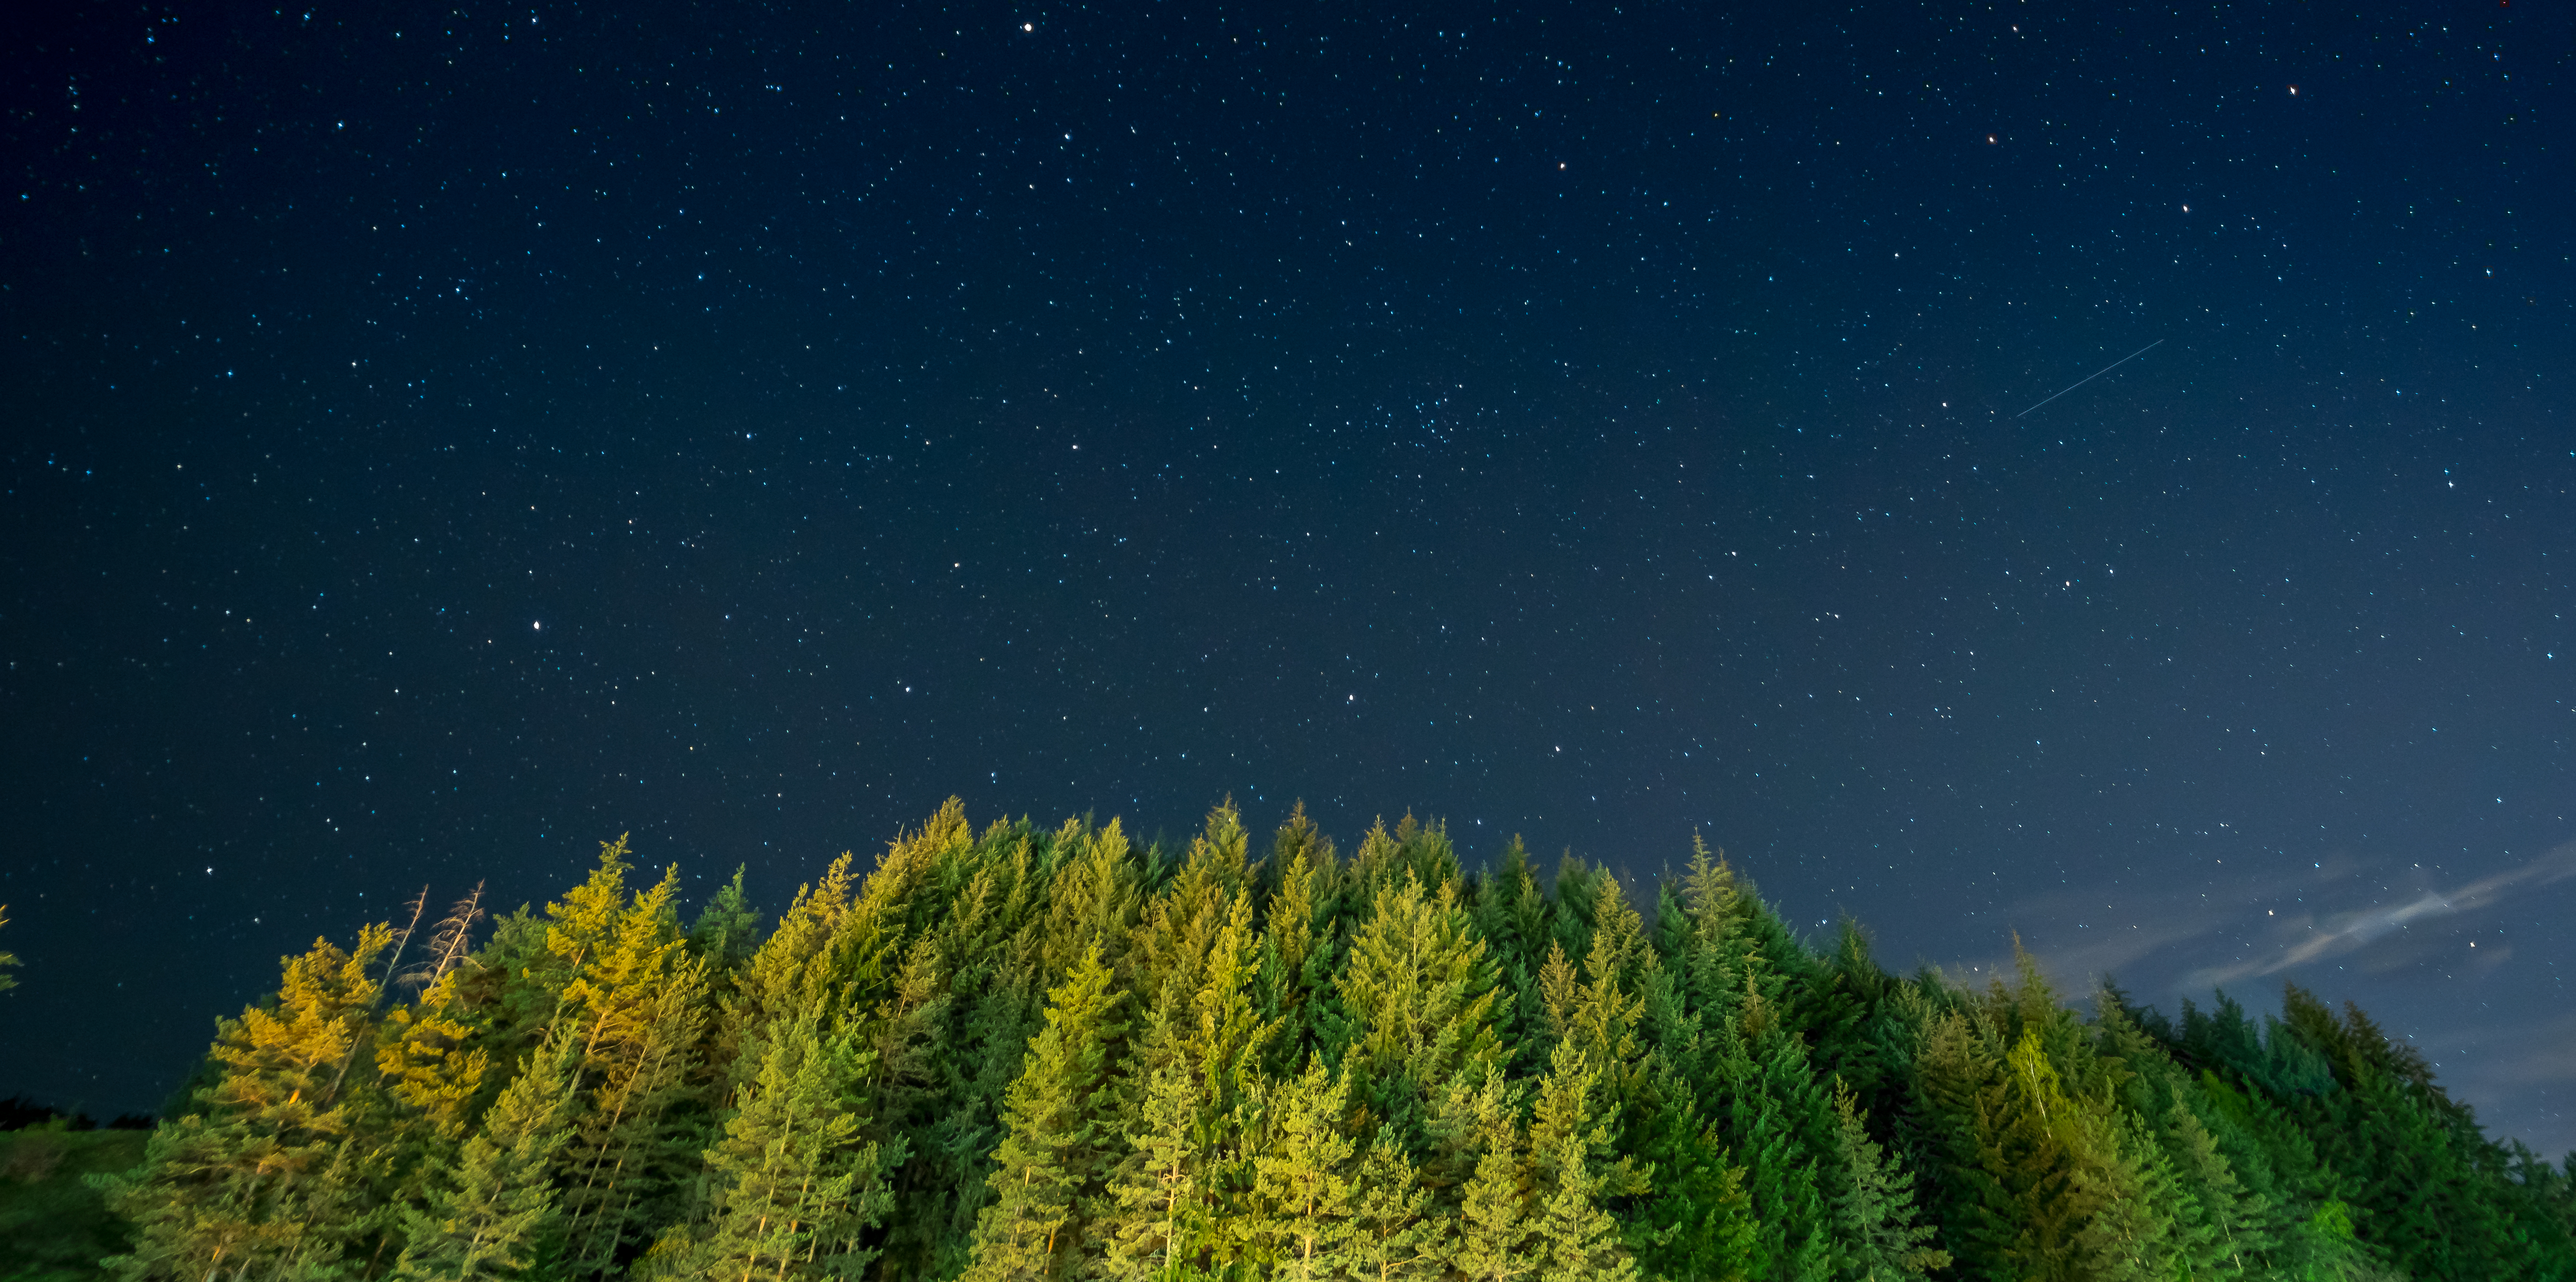
night, stars, pines, forest, sky, ecoregion, natural landscape, natural environment, plant, vegetation, landscape, woody plant, grass, flower, astronomical object, grassland, larch, evergreen, meadow, horizon, People in nature, tree, star, electric blue, prairie, space, science, midnight, field, flowering plant, wilderness, conifer, hill, spruce fir forest, constellation, darkness, astronomy, temperate broadleaf and mixed forest, evening, painting, tropical and subtropical coniferous forests, mustard and cabbage family, mountain range, pine family, winter, wildflower, fir, pine, Northern hardwood forest, plant stem